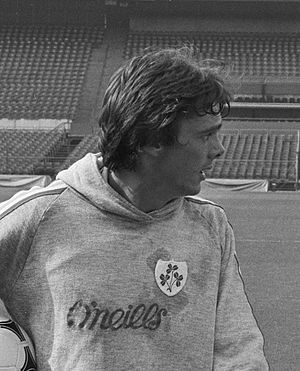
David O'Leary
David Anthony O'Leary er en pensioneret irsk fodboldspiller og senere træner, der tilbragte størstedelen af sin karriere som forsvarsspiller hos Arsenal F.C. i bedste engelske liga. Med 722 optrædener over 19 år har han rekorden for flest kampe i klubben.